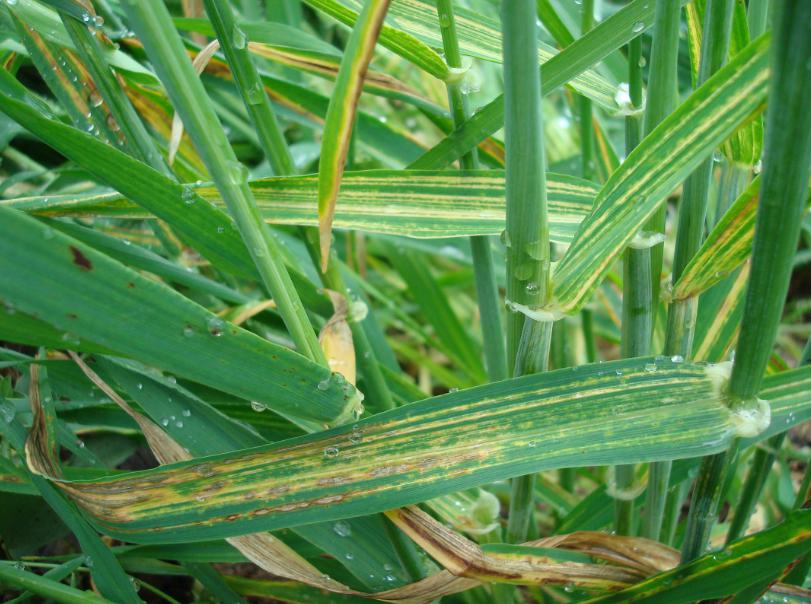
Plant: Wheat
Disease: wheat septoria blotch